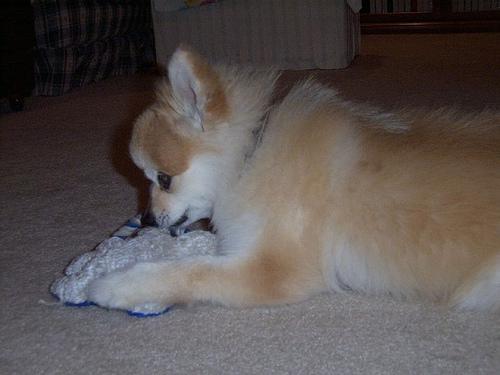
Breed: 1936-n000005-Pomeranian